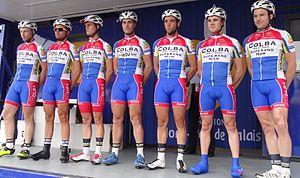
Reportage photographique réalisé le dimanche 13 juillet à l'occasion du départ et de l'arrivée de la Ronde pévéloise 2014 à Pont-à-Marcq, Nord-Pas-de-Calais, France.
La 5ᵉ édition de la Ronde pévéloise a eu lieu le 13 juillet 2014. La course fait partie du calendrier UCI Europe Tour 2014 en catégorie 1.2. La course est remportée par le Français Benoît Daeninck qui a parcouru les 174,9 kilomètres en 3 h 57 min 52 s, soit à une vitesse moyenne de 44,092 kilomètres par heure. Il effectue son sprint en même temps que le Belge Baptiste Planckaert. Ils sont immédiatement suivis par le Néo-Zélandais Cameron Karwowski. Soixante-huit coureurs sur les cent-trente-quatre qui ont pris le départ ont franchi la ligne d'arrivée.